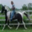
Label: horse